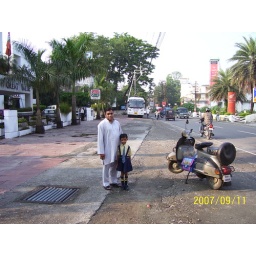
A Muslim Mohamed Sabir parked his Vespar by the road side, waiting for the school bus with is daughter...